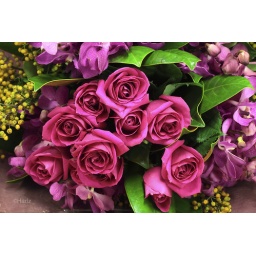
A work colleague's birthday bouquet shot in the office under fluorescent lighting.